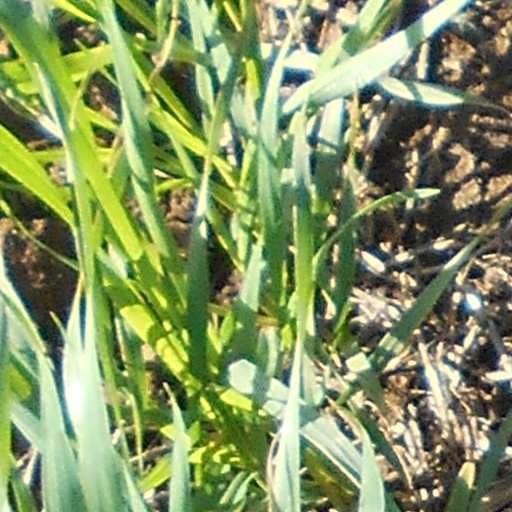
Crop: wheat